Banning State Park

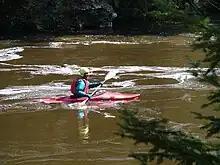
A kayaker on the Kettle River

The Kettle River is a destination for whitewater paddling including rafting, canoeing and kayaking. Within the park there are two carry-in access points and two boat ramps. Much of the river is Class I, with portages around the rapids. Fishing is also available along the Kettle River, which has held and produced state-record sturgeon.